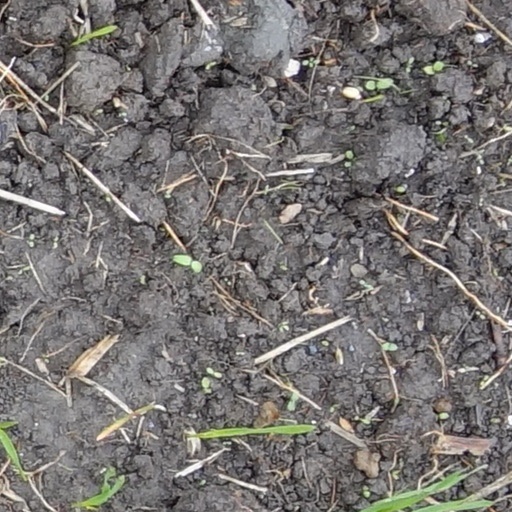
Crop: wheat